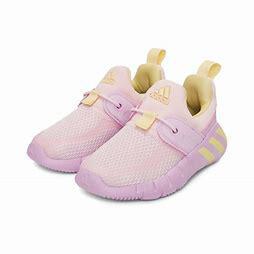
Brand: adidas
Model: Rapidazen I